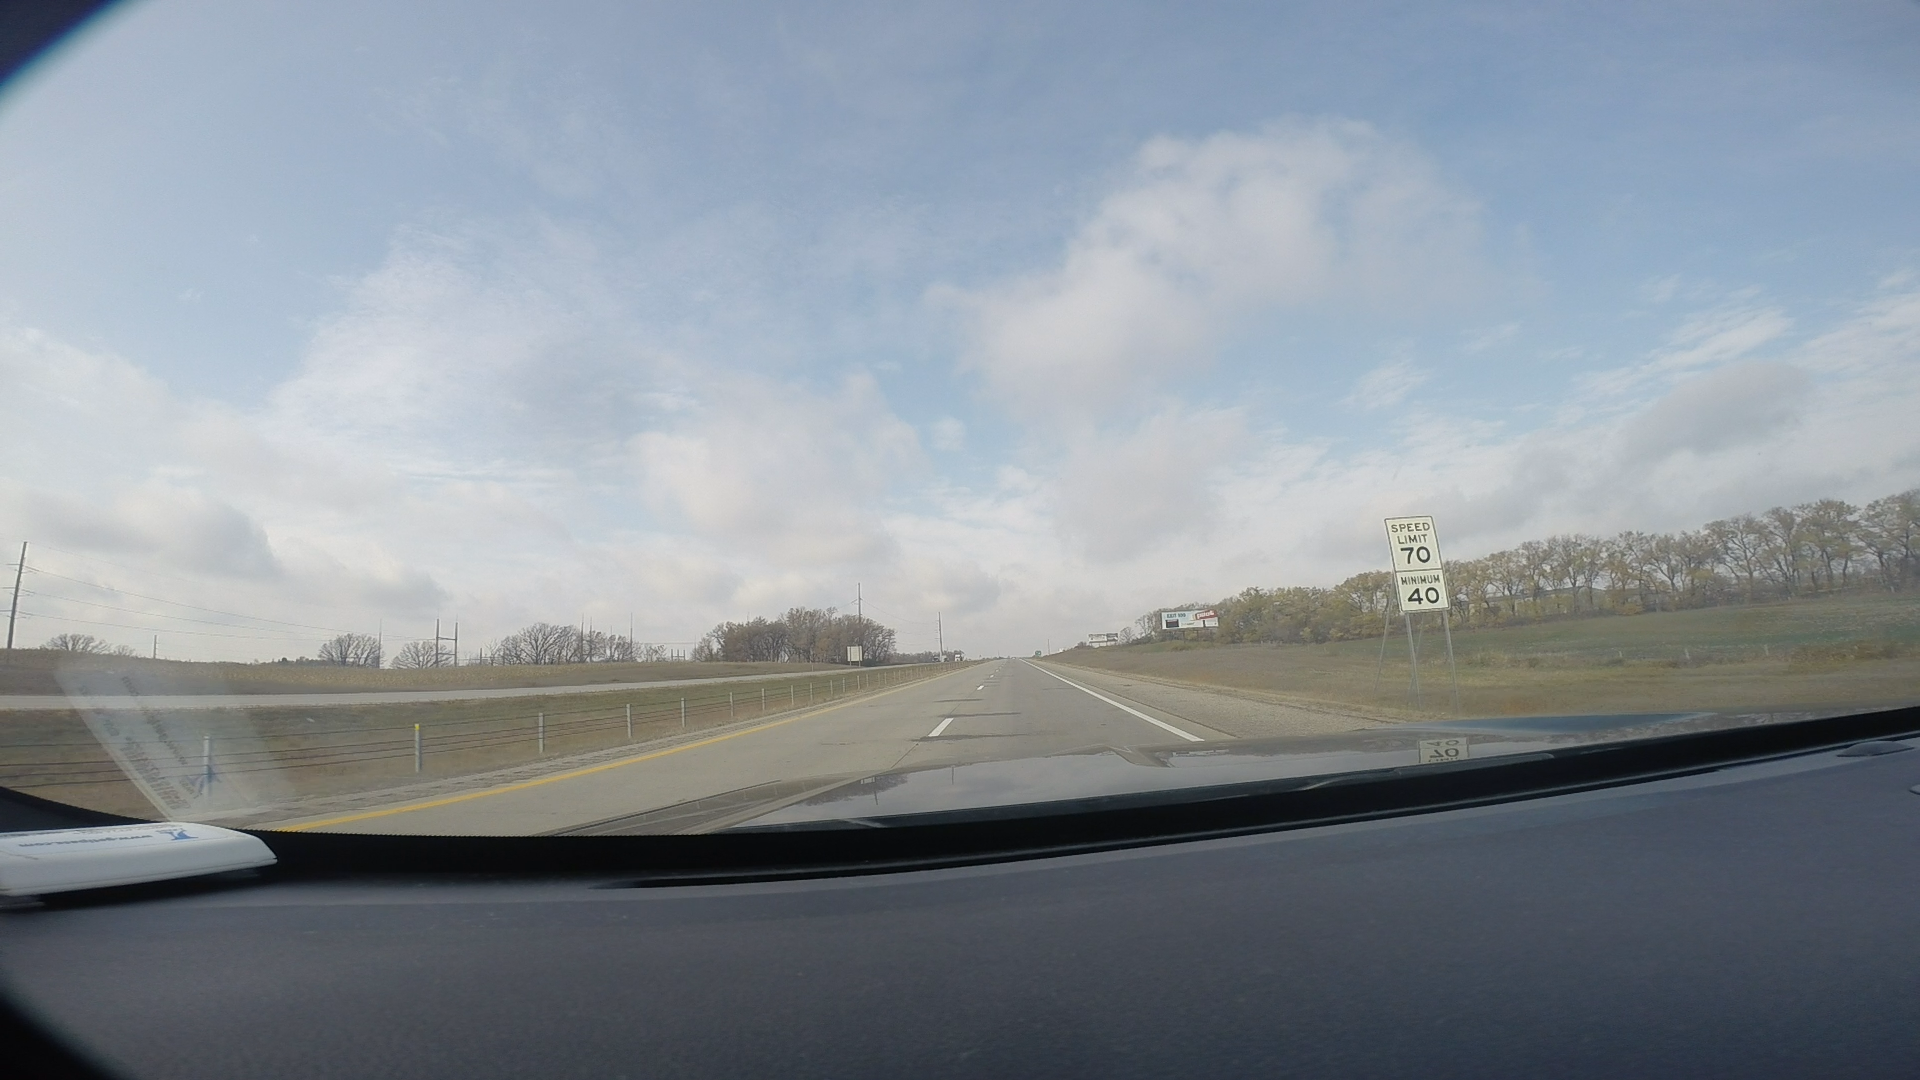
Speed limit sign label: mph70